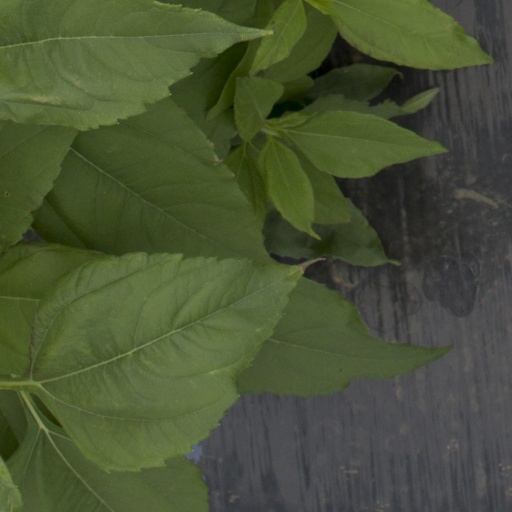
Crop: Jerusalem artichoke